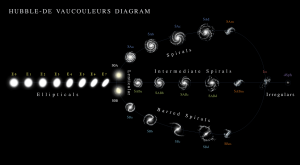
En astronomie, la classification de Vaucouleurs est basée sur des critères morphologiques galaxies et fut développée en 1959 par Gérard de Vaucouleurs.
La Voie lactée, aussi nommée la Galaxie, est une galaxie spirale barrée qui comprend de 200 à 400 milliards d'étoiles et au minimum 100 milliards de planètes. Son diamètre est estimé à environ 100 000 à 120 000 années-lumière, voire à 150 000 ou à 200 000 années-lumière bien que le nombre d'étoiles au-delà de 120 000 années-lumière soit très faible. Elle et son cortège de galaxies satellites font partie du Groupe local, lui-même rattaché au superamas de la Vierge appartenant lui-même à Laniakea. Le Système solaire, qui en fait partie, se situe à environ 27 000 années‌-lumière du centre de la Voie lactée, lequel est constitué d'un trou noir supermassif.